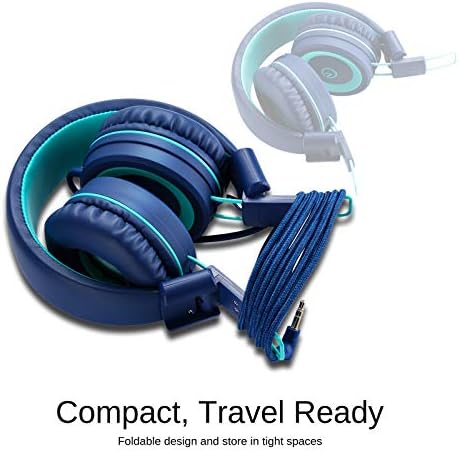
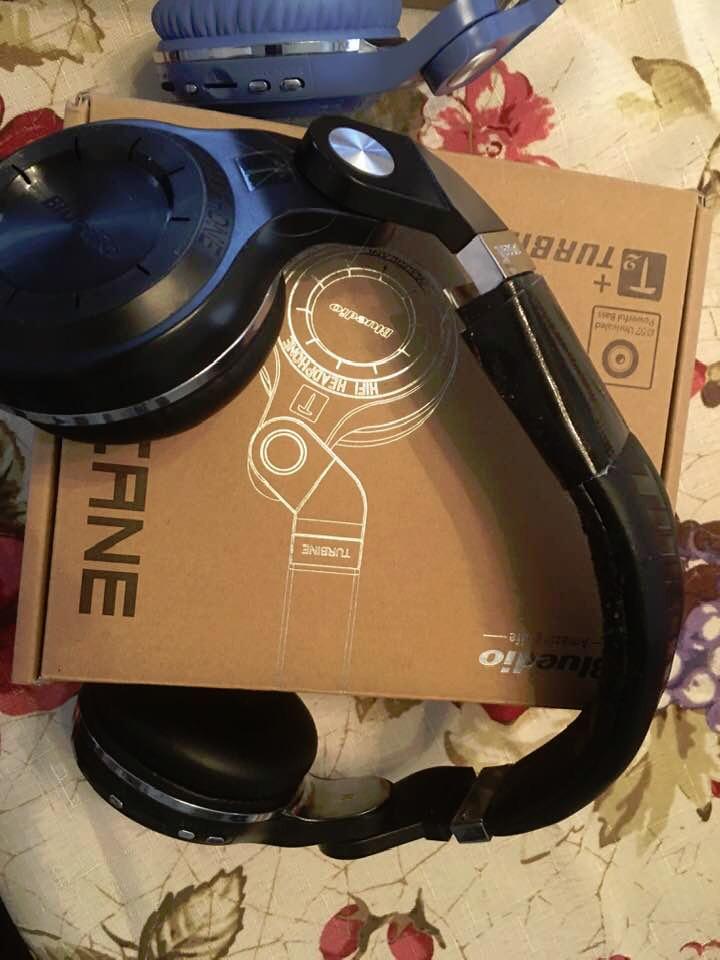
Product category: headphones
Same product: no